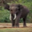
Label: elephant